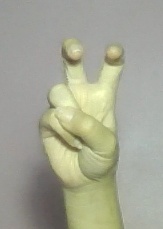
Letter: toot